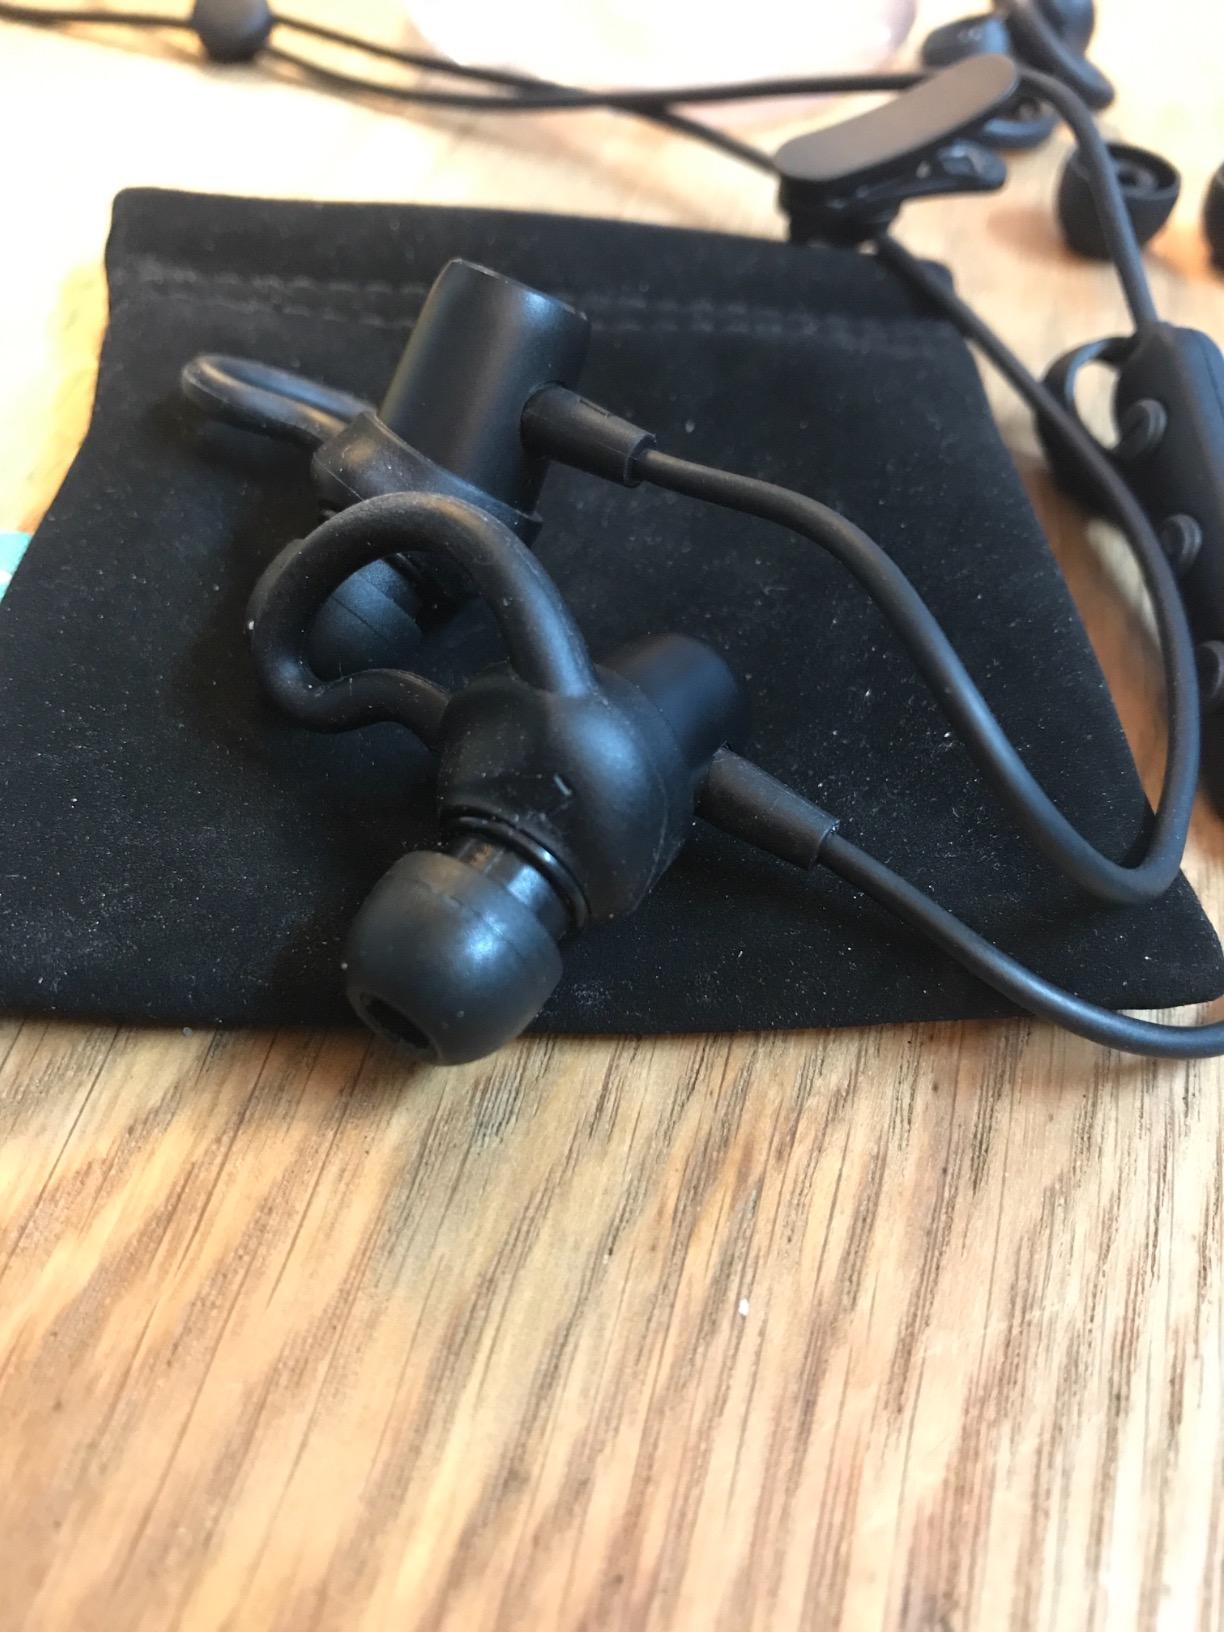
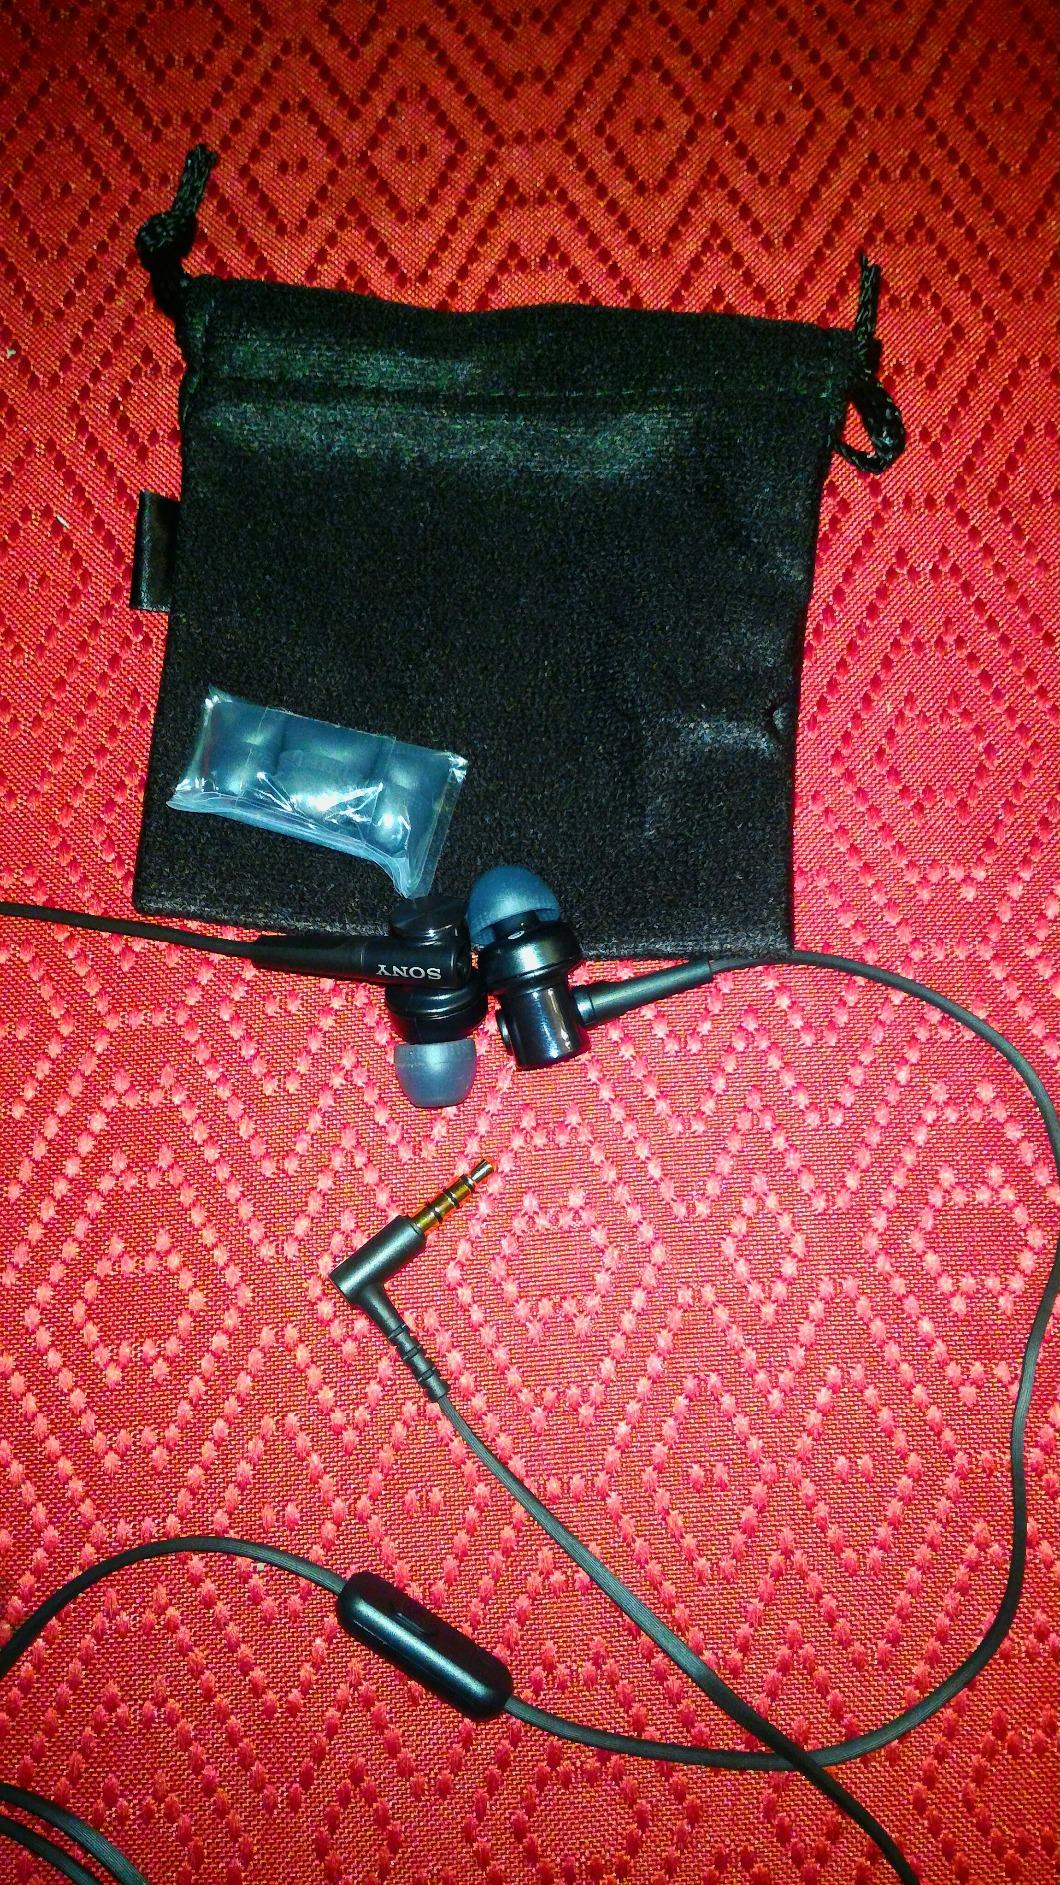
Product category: headphones
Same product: no